Tobacco and art

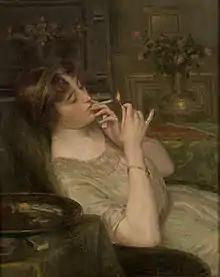
Painting by Auguste Levêque. "Portrait of Suzanne"

Resulting from new representations of women smokers from artists like Frances Benjamin Johnston and Jane Atché, smoking became more socially acceptable for women. Eventually, smoking grew into a phenomenon for women. Tobacco products took on varied meanings in the 20th century. During the Roaring Twenties, women smoked cigarettes to appear chic and sophisticated. Yet, paintings with female prostitutes holding with cigars took on a negative meaning because women from low classes were not meant to have objects connected with the upper class. These pieces showed women as seductresses who tricked men into giving them wealth and power.